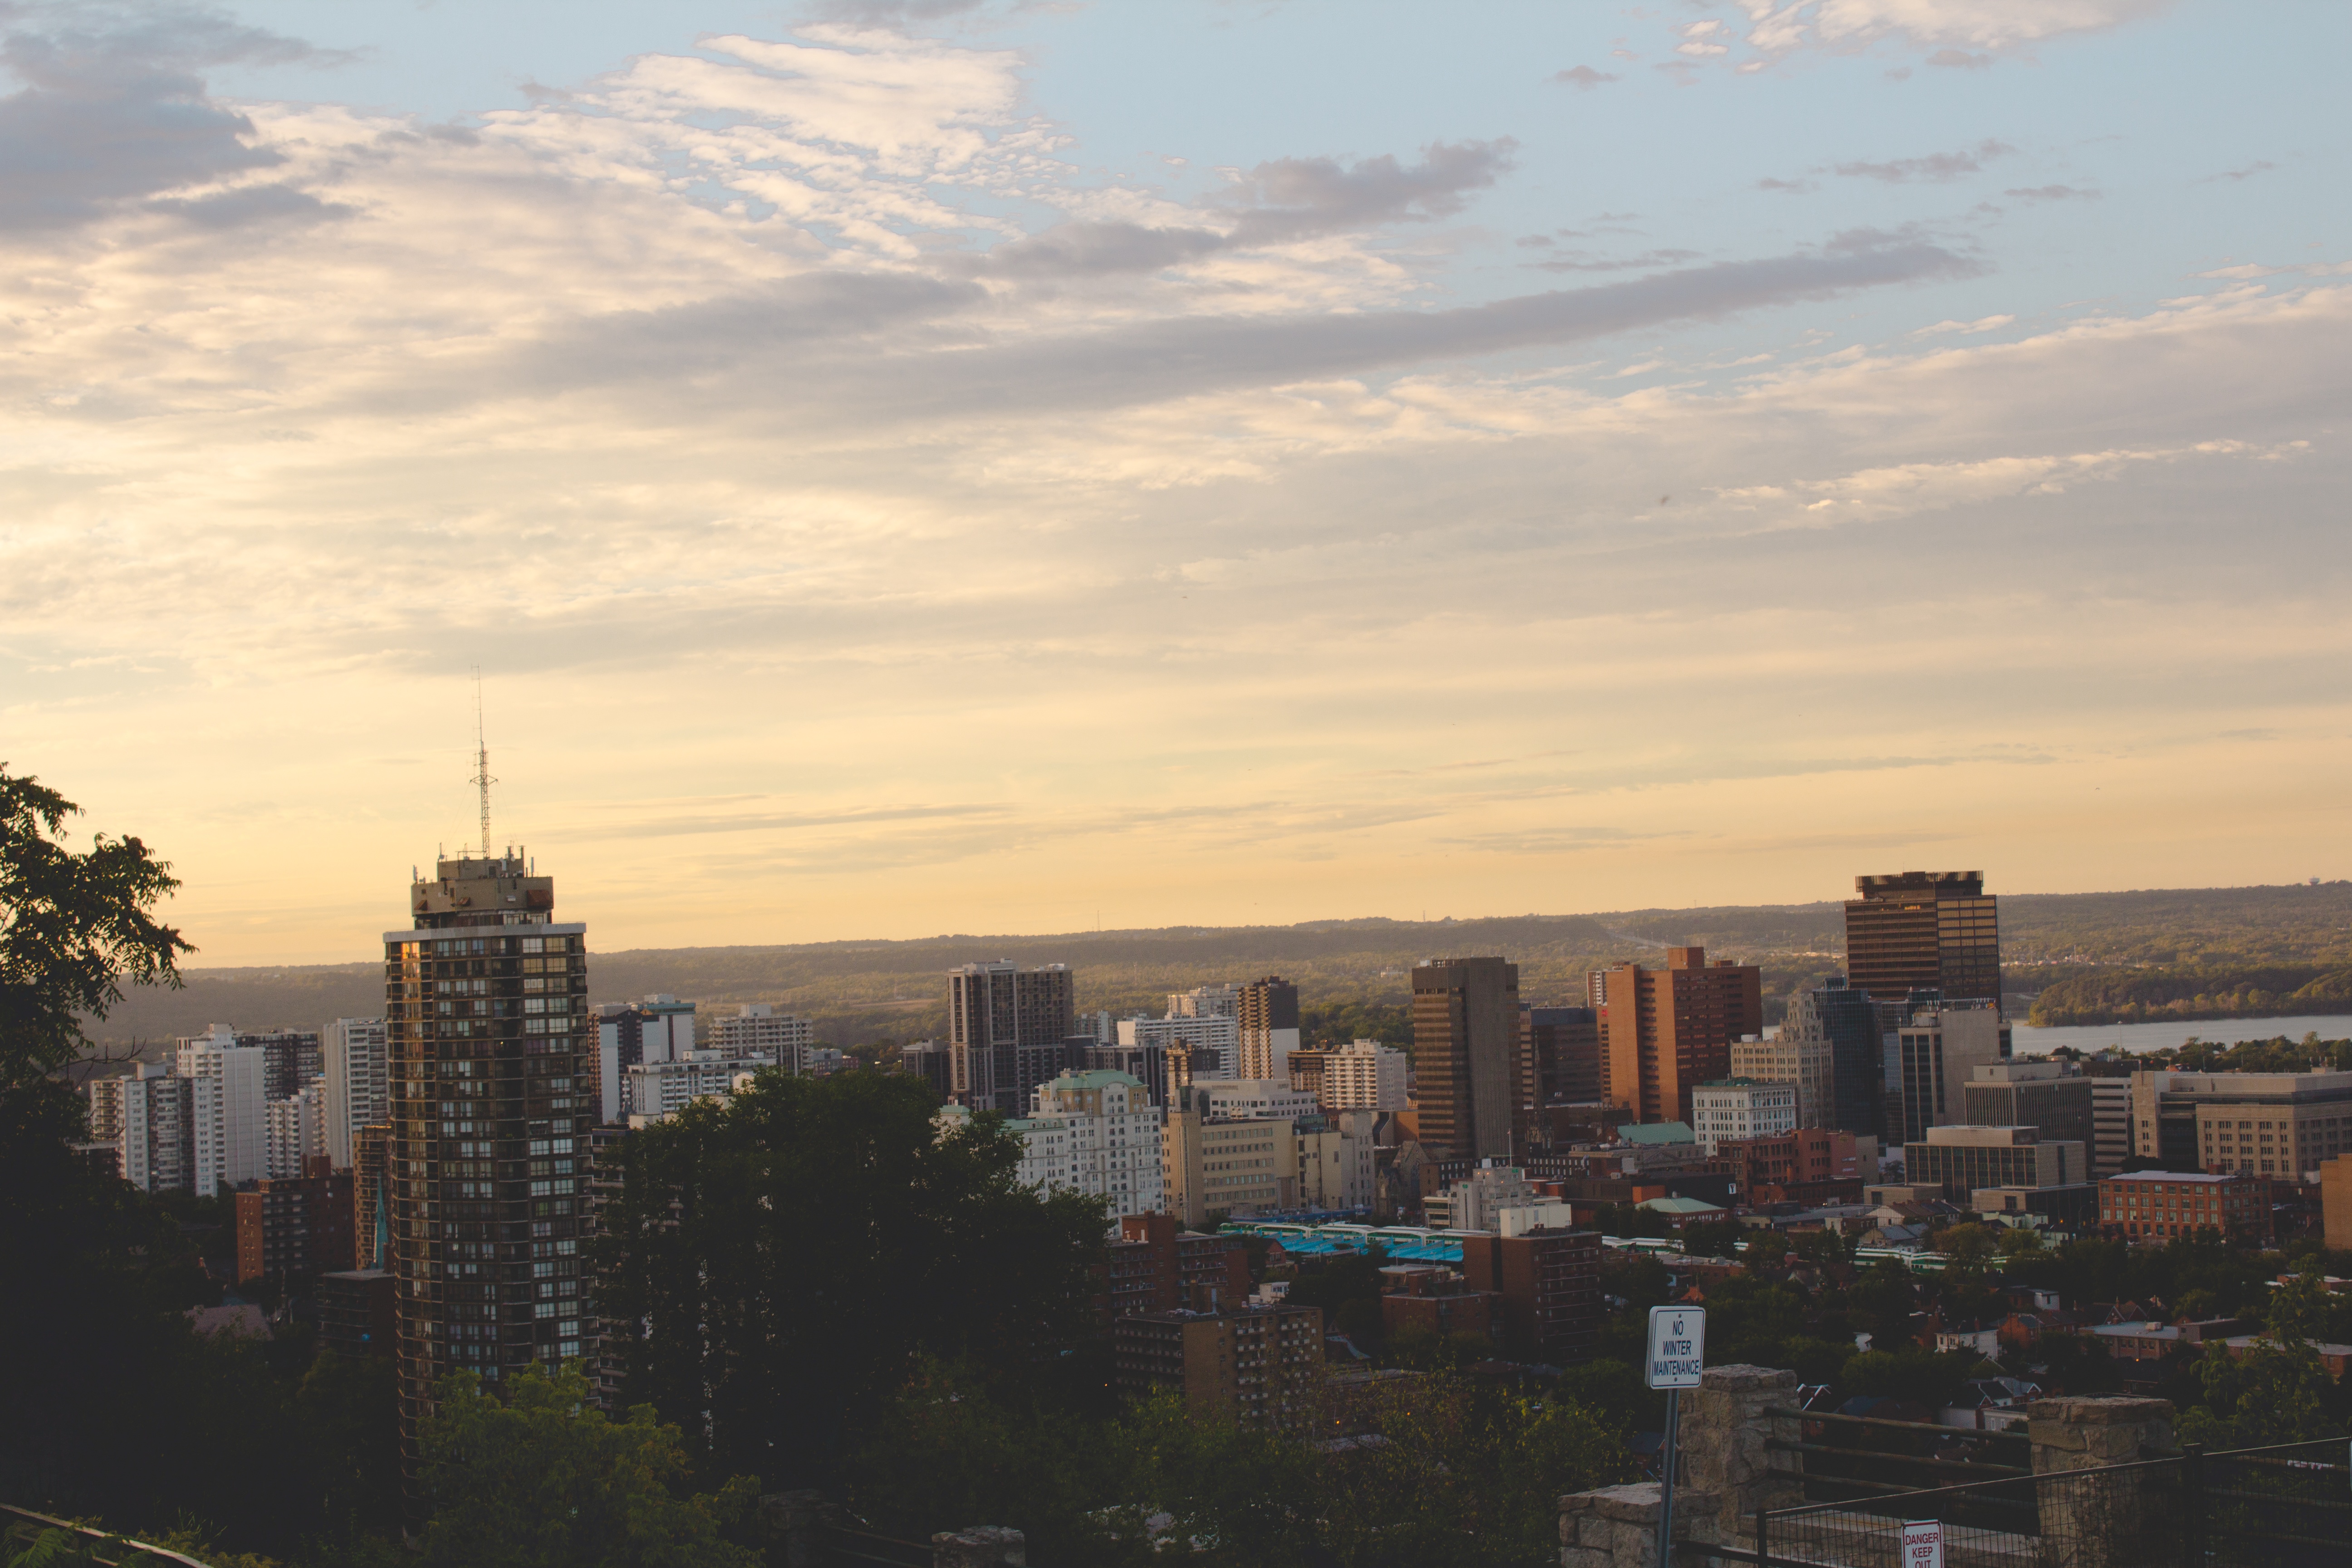
horizon, cloud, sky, sunrise, sunset, skyline, morning, dawn, city, skyscraper, cityscape, downtown, dusk, evening, urban area, residential area, atmospheric phenomenon, human settlement